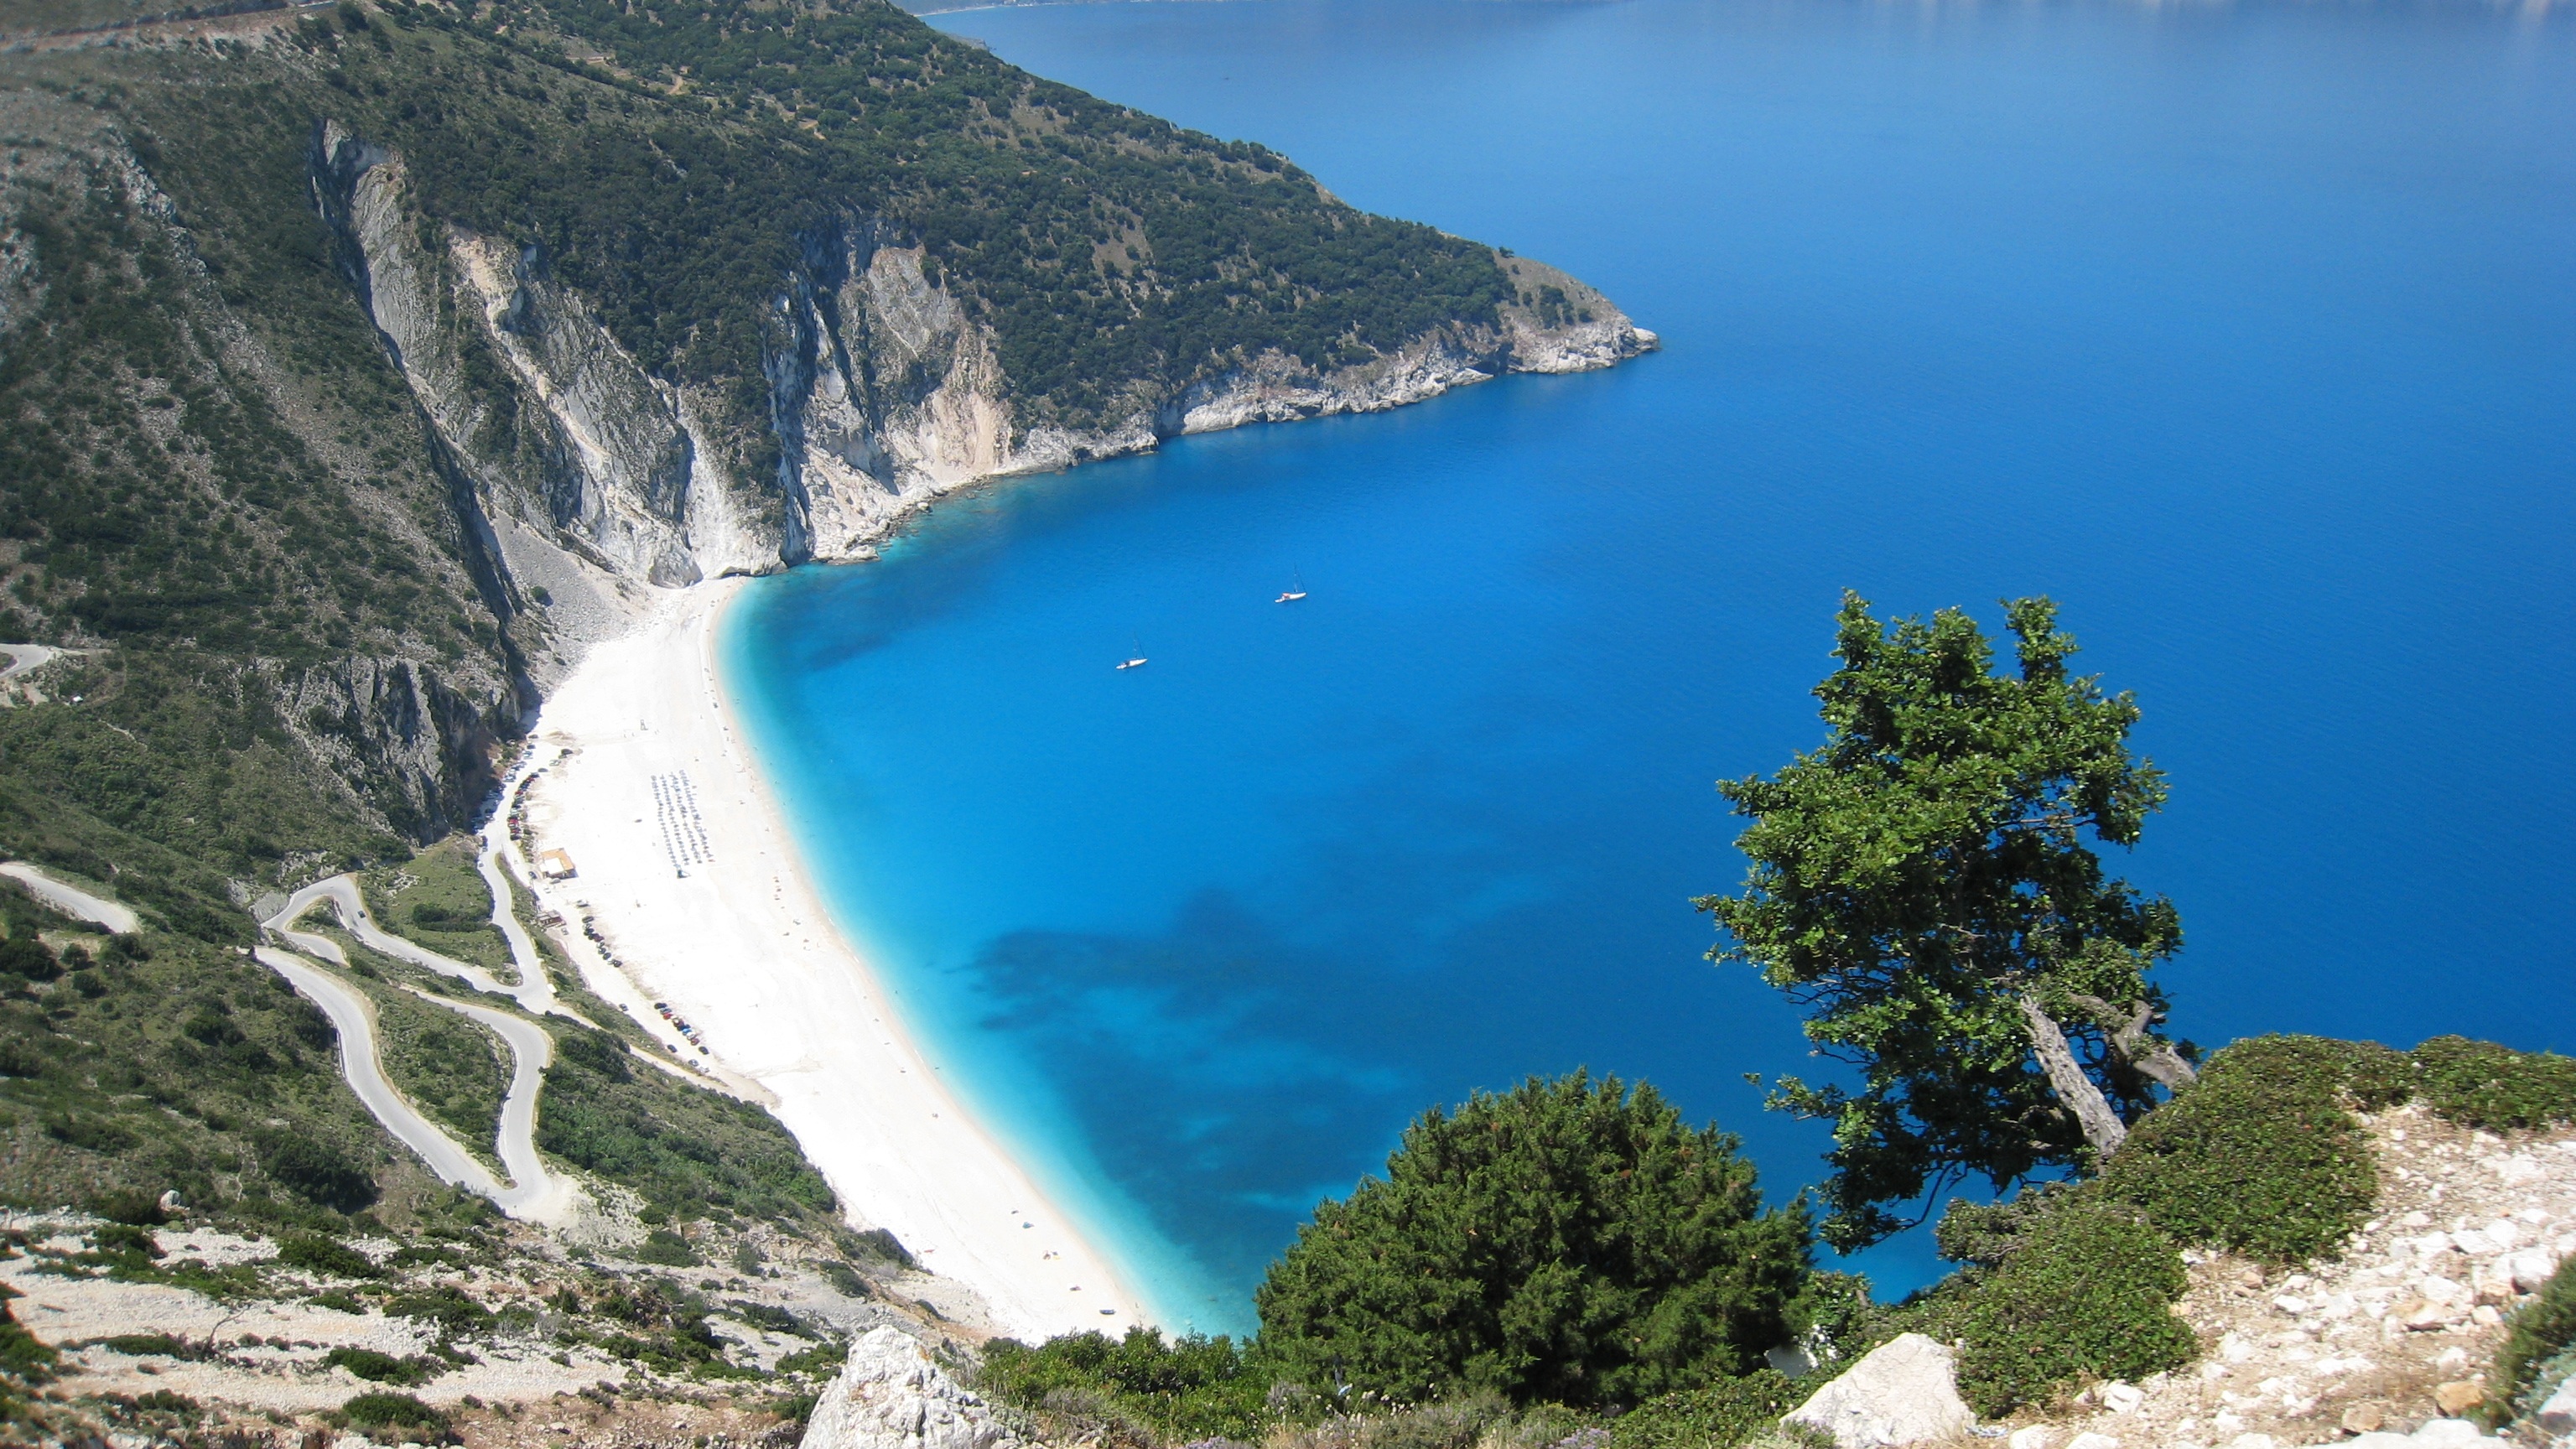
beach, sea, coast, mountain, lake, mountain range, cliff, bay, fjord, reservoir, terrain, body of water, greece, crater lake, booked, cape, landform, island of kefalonia, beach myrtos beach, geographical feature